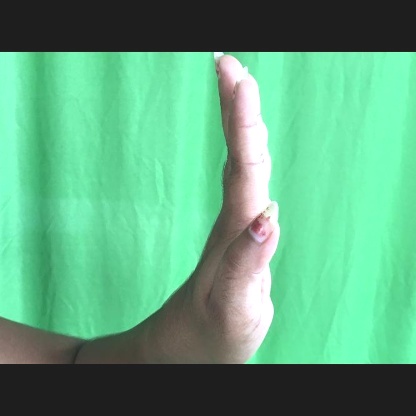
Mudra: Pathaka